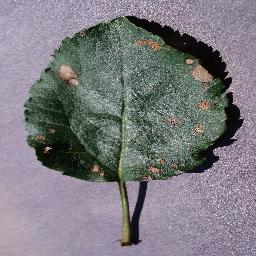
Label: Apple___Black_rot